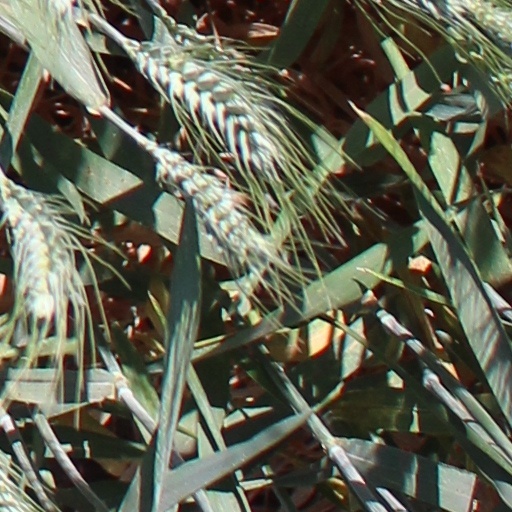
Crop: wheat